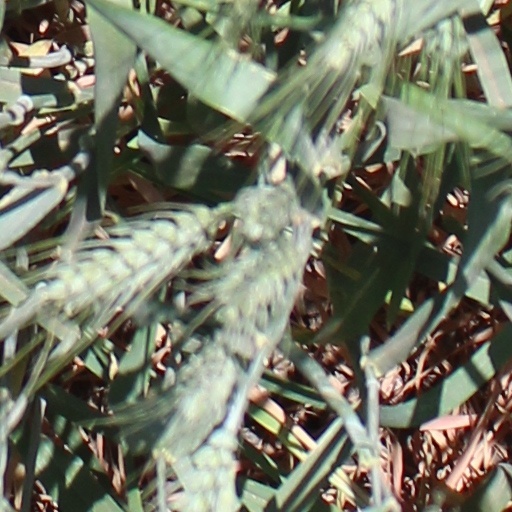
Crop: wheat